BotswanaPost

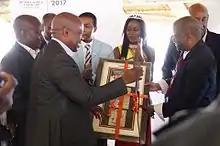
Unveiling of the new stamp by BotswanaPost CEO Ramatlhakwane.

The postal service in Botswana dates back to 1875, when the London Missionary Society established the serve. Back then, pairs of "runners" carried mail between two points on a stretch from Bulawayo in present-day Zimbabwe, to Mafikeng, in present-day South Africa. Later, after the railway had been built, the train replaced the runners on foot. In the late 1990s the Botswana postal department acquired its own fleet of vehicles to carry mail and parcels. The postal department that the missionaries established in the late 19th century evolved into the Bechuanaland Protectorate Postal Services. At Botswana's independence in 1966, it was rebranded into the Department of Posts and Telegraphs. At that time the services offered included the Post Office Savings Bank.